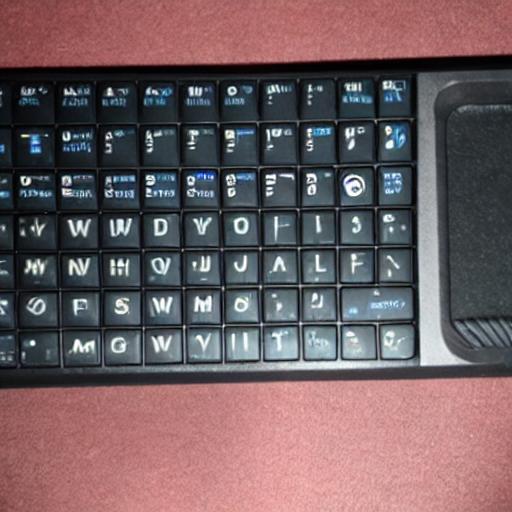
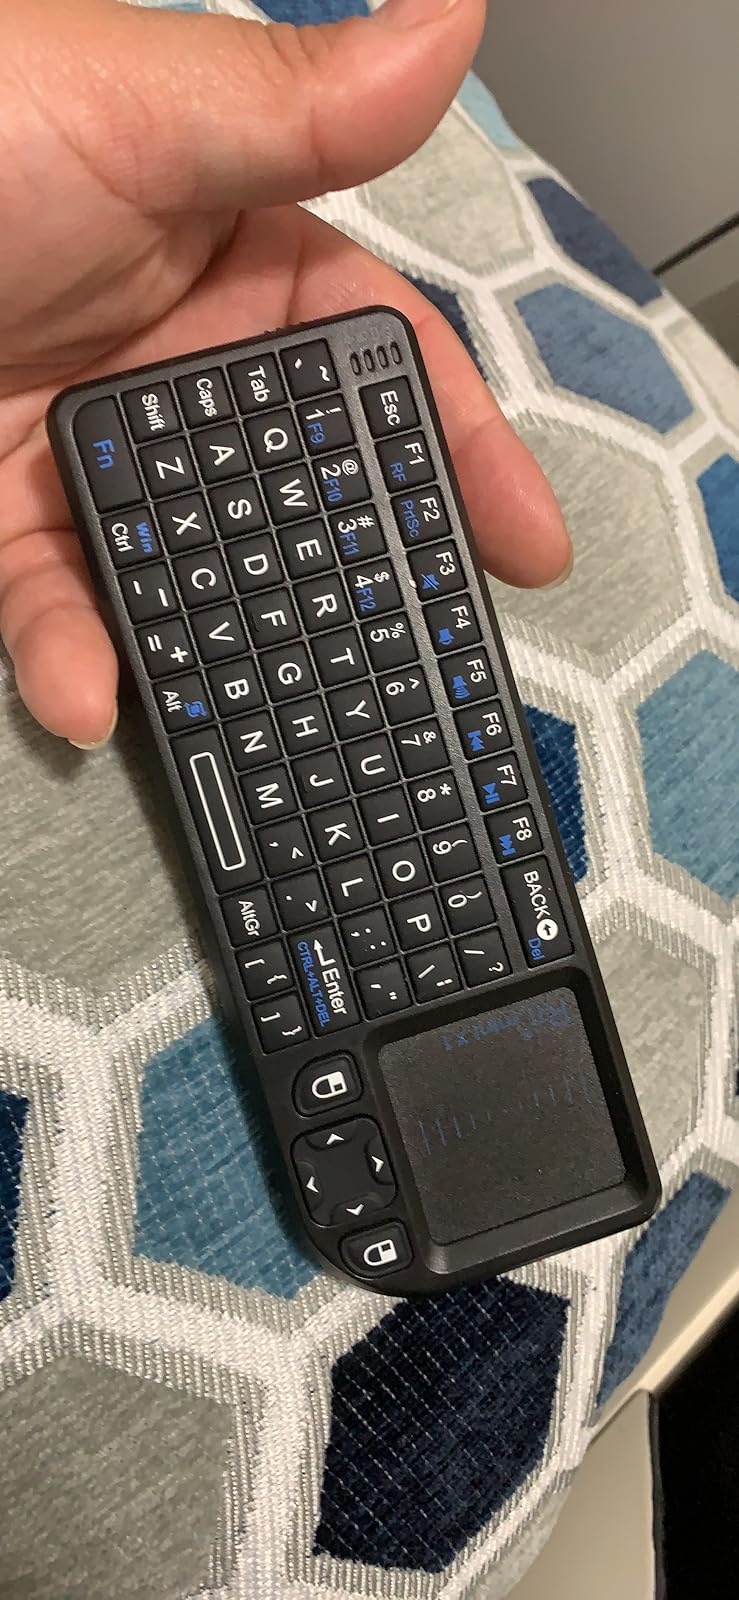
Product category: keyboard
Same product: no